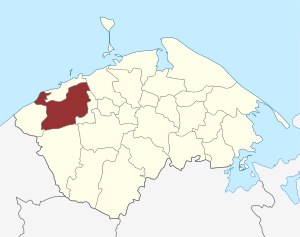
Skovby Sogn (Nordfyns Kommune)
Sognets placering
Skovby Sogn er et sogn i Bogense Provsti. Sognet ligger i Nordfyns Kommune. Skovby Kirke ligger i sognet.